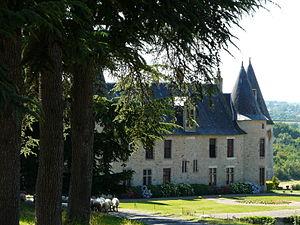
Le château de la Roche Faton, Lhoumois, Deux-Sèvres, France This building is inscrit au titre des Monuments Historiques. It is indexed in the Base Mérimée, a database of architectural heritage maintained by the French Ministry of Culture,
Le grand tour de France est le voyage que Catherine de Médicis fait entreprendre au roi Charles IX à travers la France pour lui faire découvrir son royaume, qui vient d'être ravagé par la première guerre de religion. Le départ de cette grande aventure débute à Paris le 24 janvier 1564 et se termine par le retour dans la capitale le 1ᵉʳ mai 1566. Accompagné de sa famille, le roi accomplit près de 4 000 kilomètres sur des zones périphériques du royaume. Il part vers l'Est, longe les frontières de l'Est jusqu'en Provence, tourne vers l'Ouest jusqu'à l'océan Atlantique en Gascogne, remonte vers le Val de Loire et termine son périple dans le Bourbonnais.
Lhoumois est une commune du centre-ouest de la France située dans le département des Deux-Sèvres en région Nouvelle-Aquitaine.
Le château de La Roche-Faton est un château français situé à Lhoumois, dans le département des Deux-Sèvres, en région Nouvelle-Aquitaine.